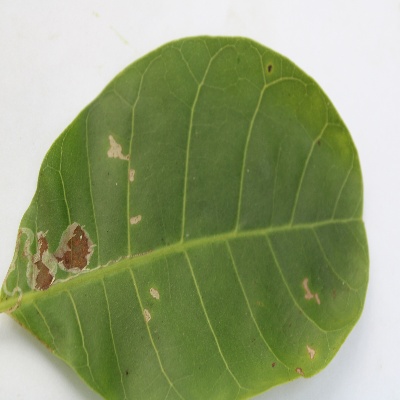
Crop: Cashew
Condition: leaf miner